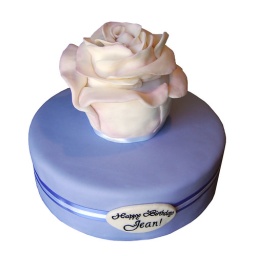
16&amp;quot; x 6&amp;quot; round cake topped with cake wrapped in fondant made to look like rose